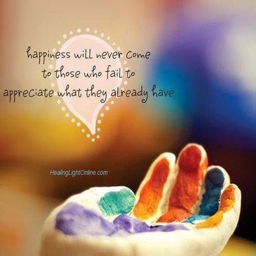
happiness lies within a heart filled with gratitude